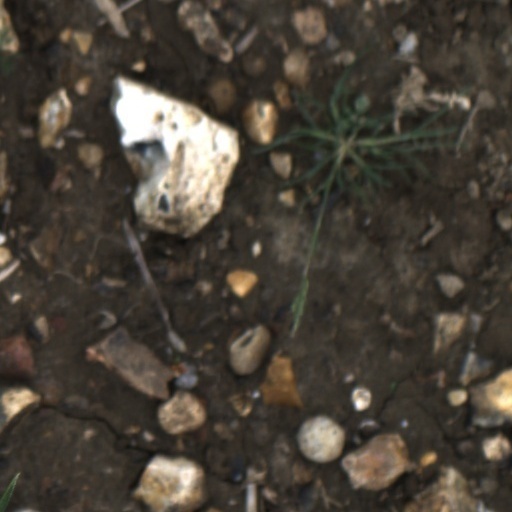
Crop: wheat